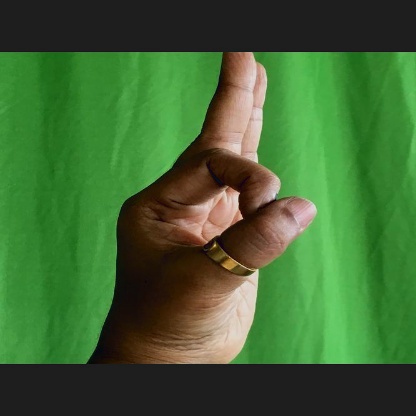
Mudra: Aralam